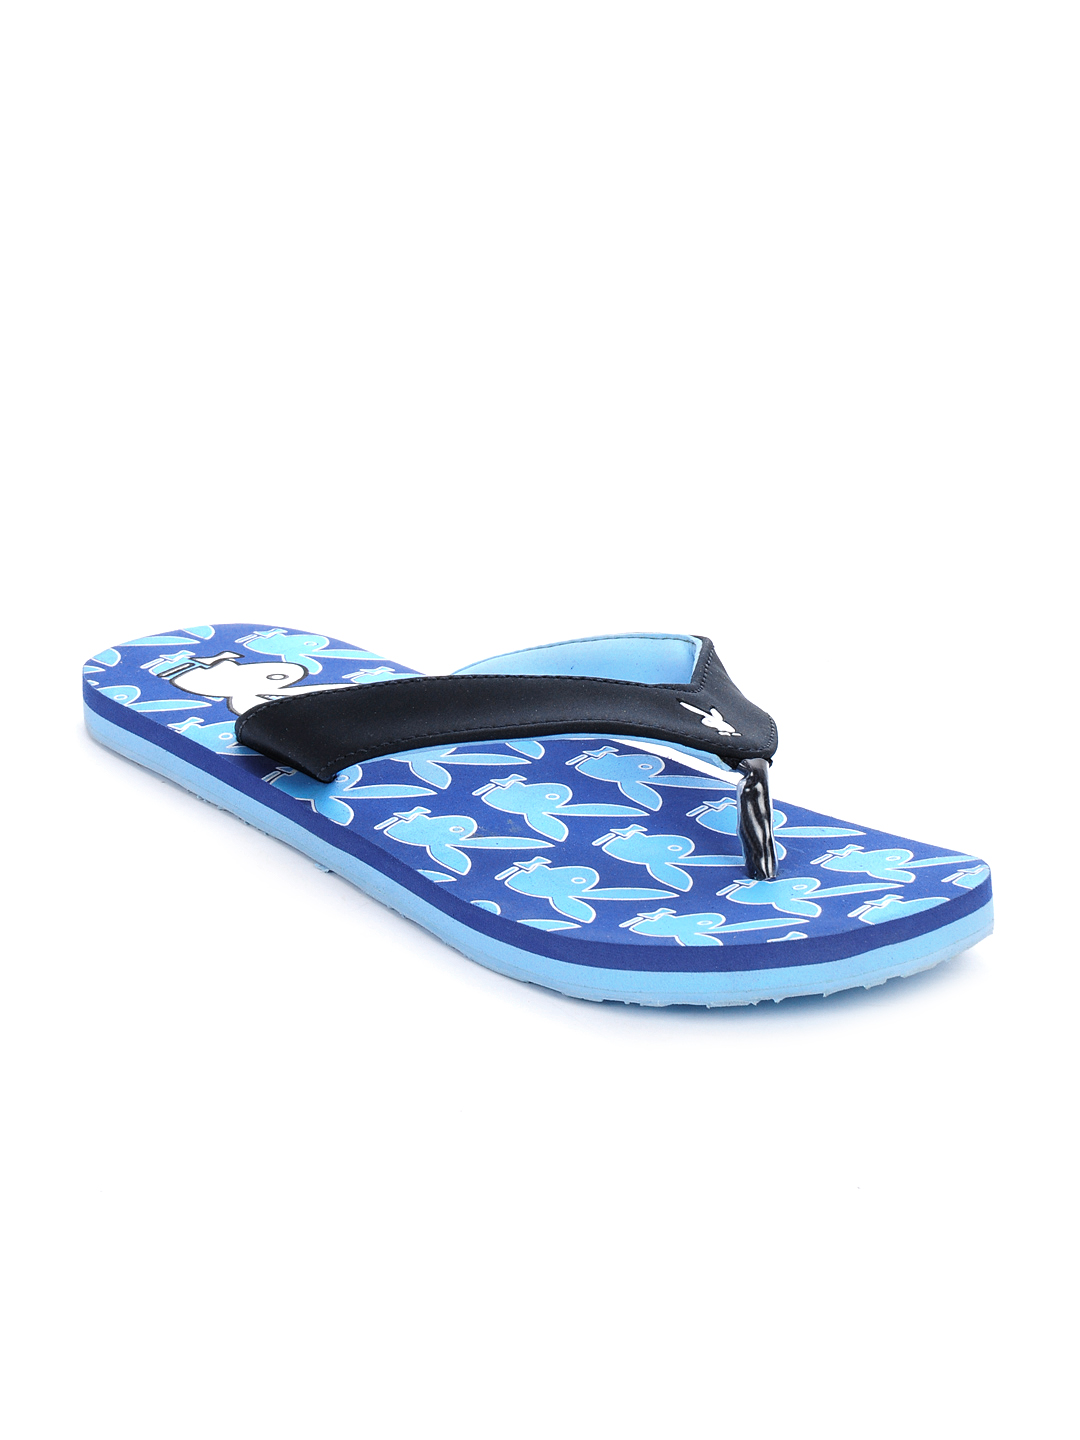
Playboy Men Blue Casual Flip Flops
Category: Footwear / Flip Flops / Flip Flops
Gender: Men
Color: Blue
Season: Fall 2012
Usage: Casual